Troubled Waters (2006 film)

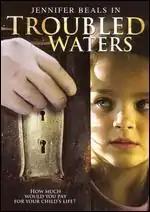
North America DVD cover

Troubled Waters is a 2006 Canadian thriller film directed by John Stead. It was filmed in Hamilton, Ontario, Canada.